Royal Regiment of Fusiliers

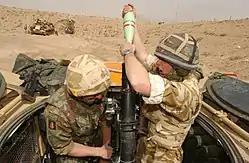
First Fusiliers Mortar team during the 2003 Invasion of Iraq

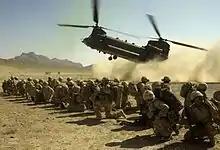
Second Fusiliers awaiting pickup in Helmand Province in 2006

In 2006, elements of the 2nd Battalion were deployed to Afghanistan to support the International Security Assistance Force. Deployed to the town of Now Zad in Helmand Province, they rapidly found themselves fighting off a sustained Taliban attack that lasted for 107 days - the longest siege of British troops since World War II. Over the following years, elements of the regiment deployed on several occasions to Afghanistan and saw heavy fighting. Most recently, the entire 1st Battalion deployed to Nahri Saraj District in Helmand in 2013, where they took part in mounted and dismounted infantry operations.